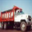
Label: truck